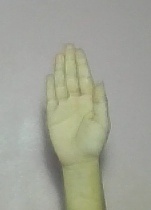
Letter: seen